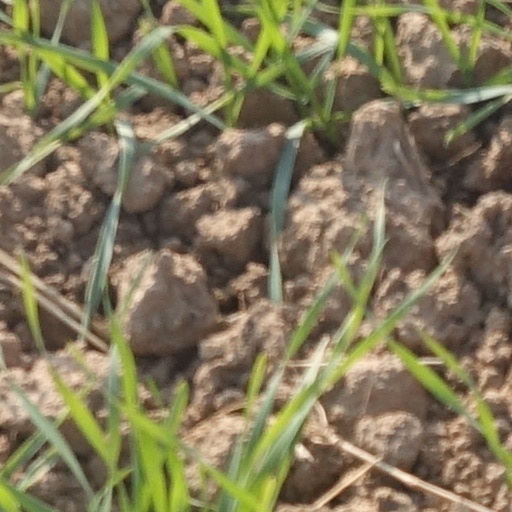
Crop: wheat